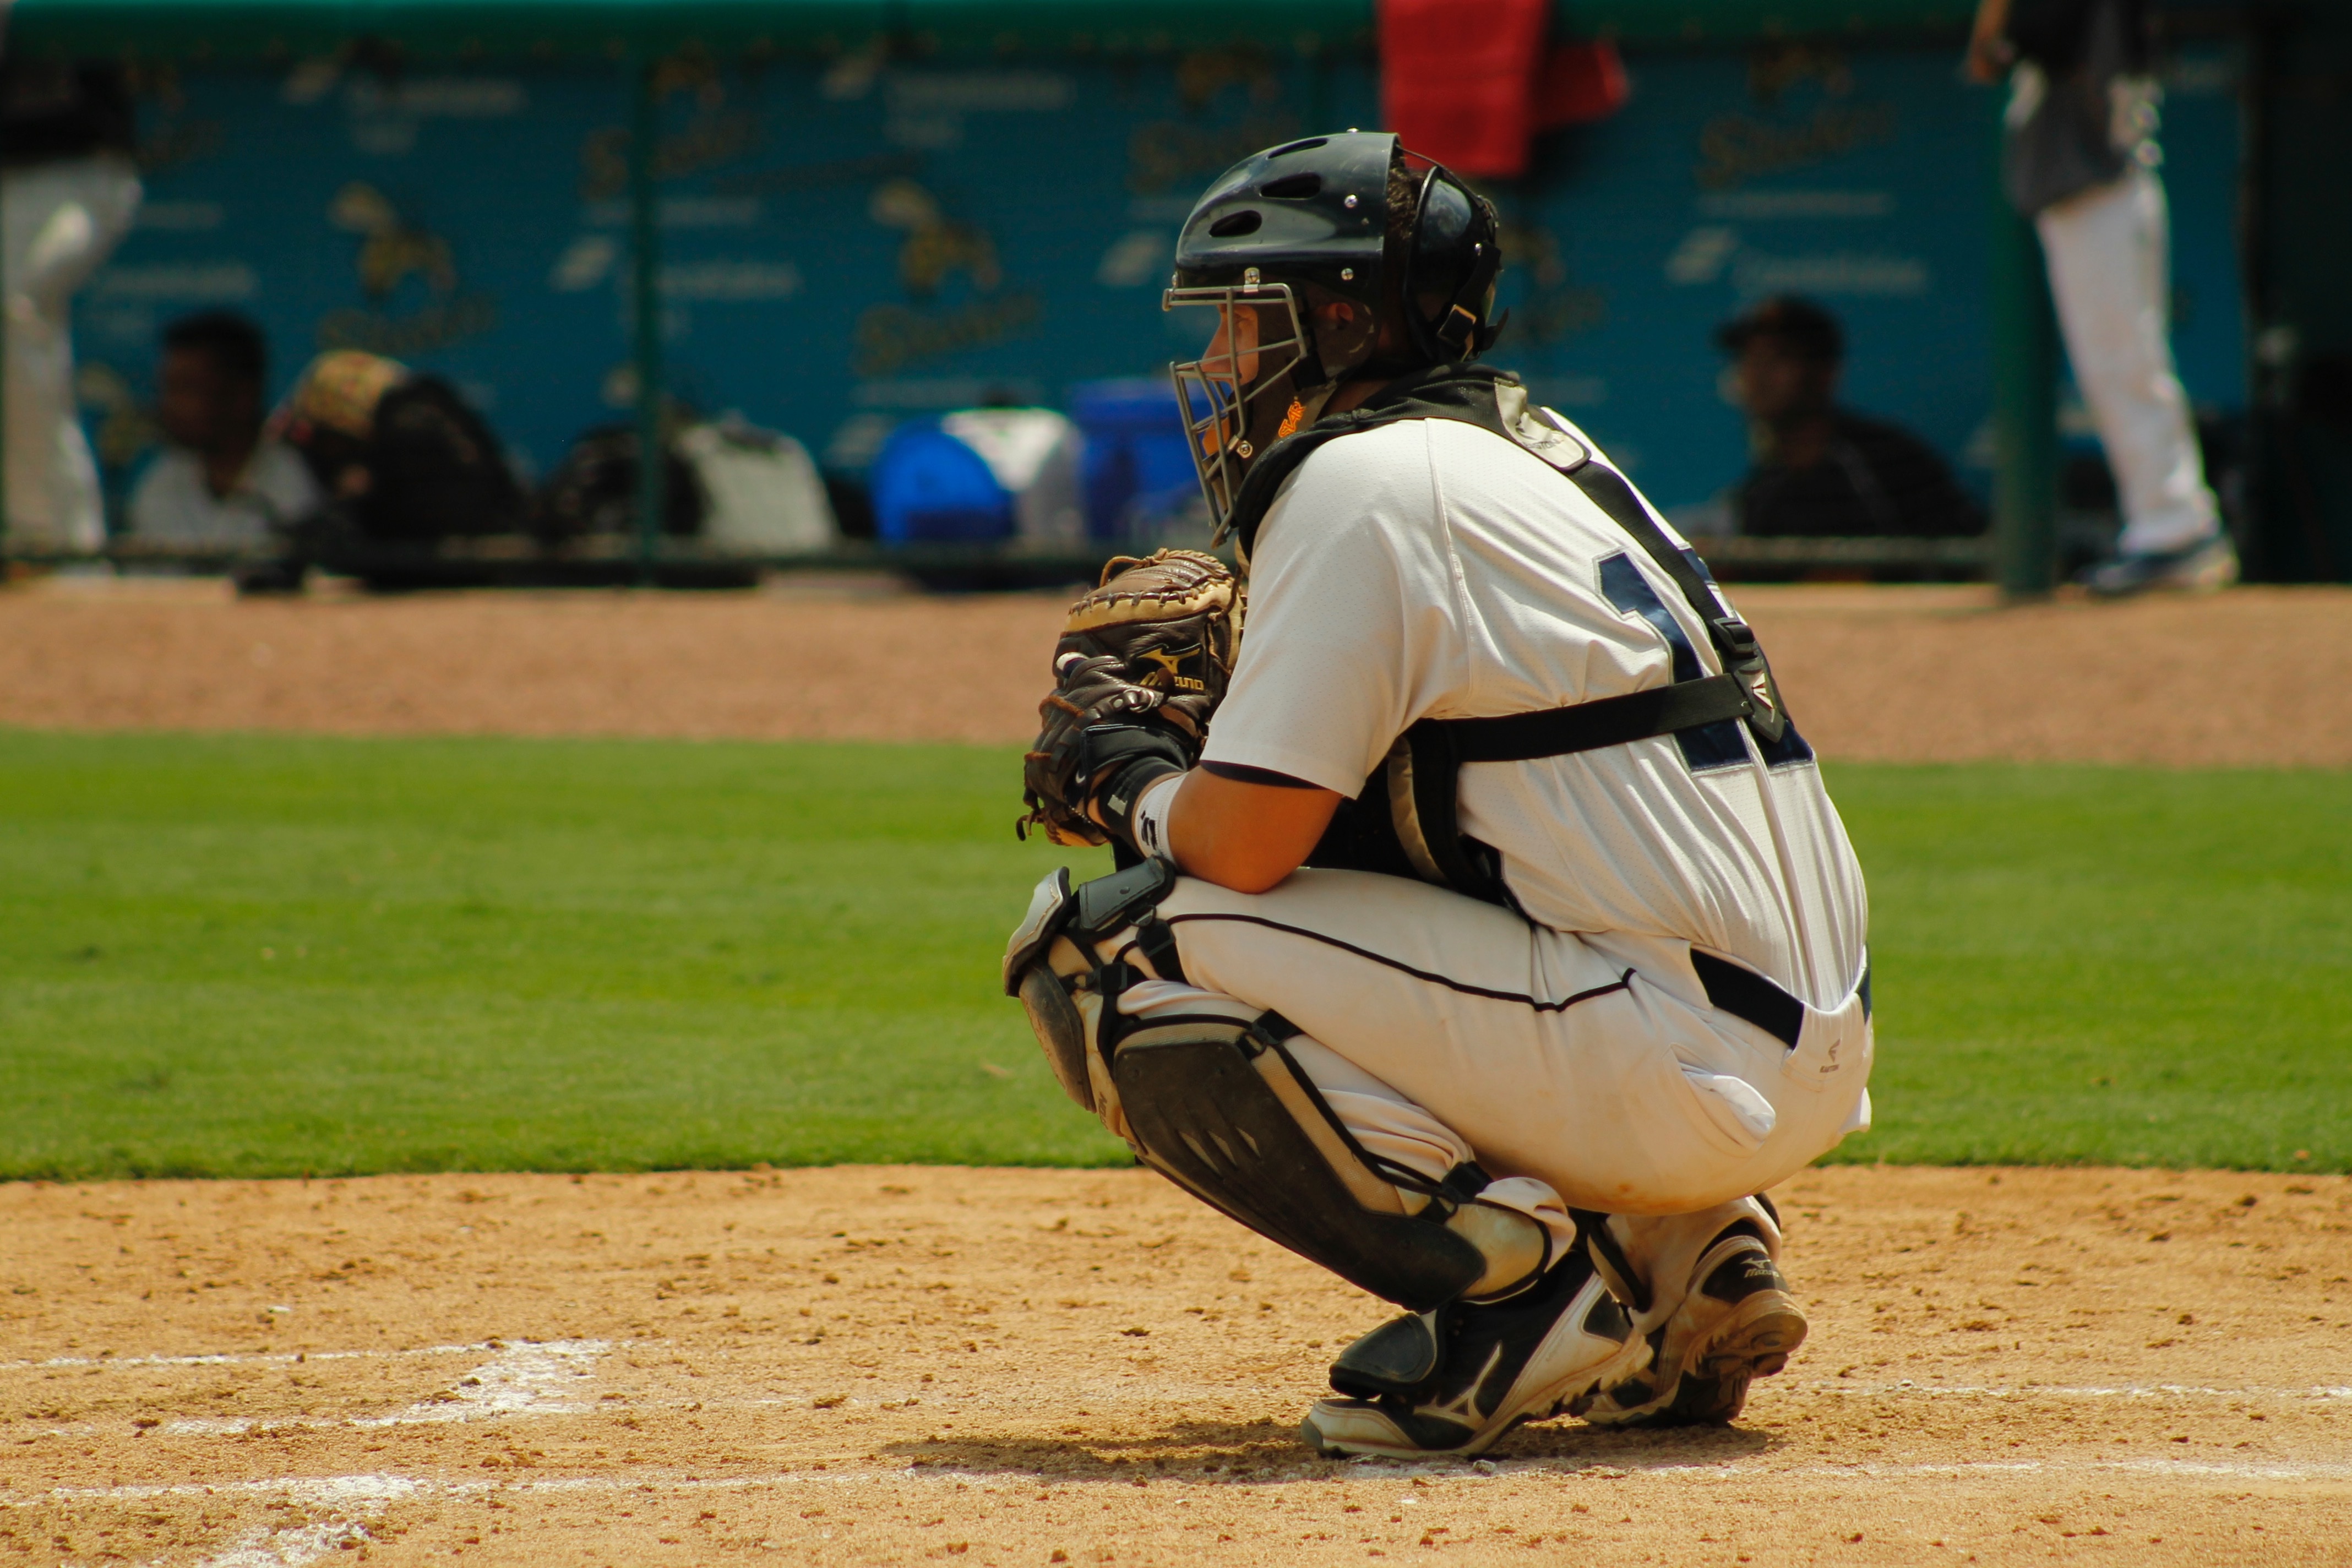
baseball, baseball field, sports, tournament, baseball player, catcher, softball, ball game, team sport, infielder, adult baseball, college baseball, bat and ball games, baseball positions, college softball